Tjaskers in Friesland

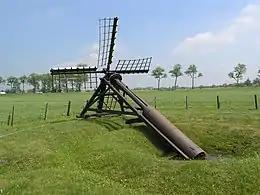
Tjasker Augustinusga, May 2007

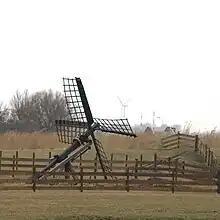
Tjasker Allingawier, March 2010

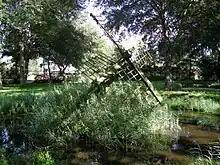
Tjasker Bolsward, July 2007

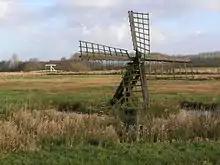
Tjasker De Hoeve, December 2005

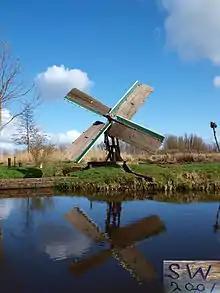
Tjasker Grou, March 2009

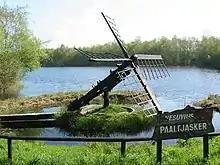
Tjasker Vesuvius, Elsloo, April 2004

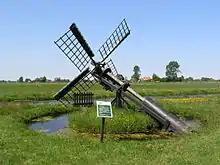
Tjasker Nij Beets, May 2007

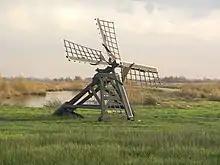
Tjasker Nijetrijne, November 2008

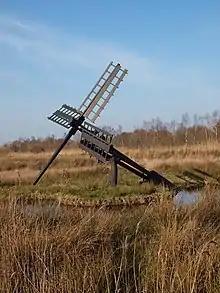
Tjasker De Deelen, March 2009

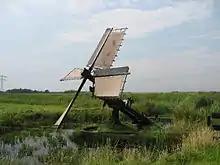
Tjasker Veenwouden, July 2008

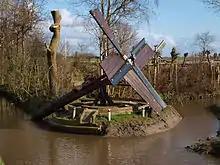
Tjasker Warga, March 2009

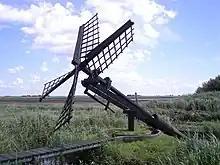
Tjasker Zandpoel, Wijckel, July 2007

The boktjasker was at first located near Blessum where it drained a meadow. It was replaced by a metal windpump in 1954 and donated to the "Friese Maatschappij voor de Landbouw" Frisian Cooperation for Agriculture who restored it and erected it near Ryptsjerk though without making it functional. It was moved again in 1972 and now drains some plots of meadow north of Augustinusga. After 1972 it was also restored in 1988 and 2012. It is one of only three remaining "boktjaskers". The Common sails have a span of . The tjasker is owned by municipally Achtkarspelen and can be easily reached on foot from the public road.